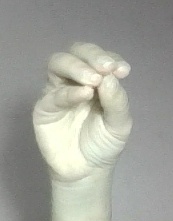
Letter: ha